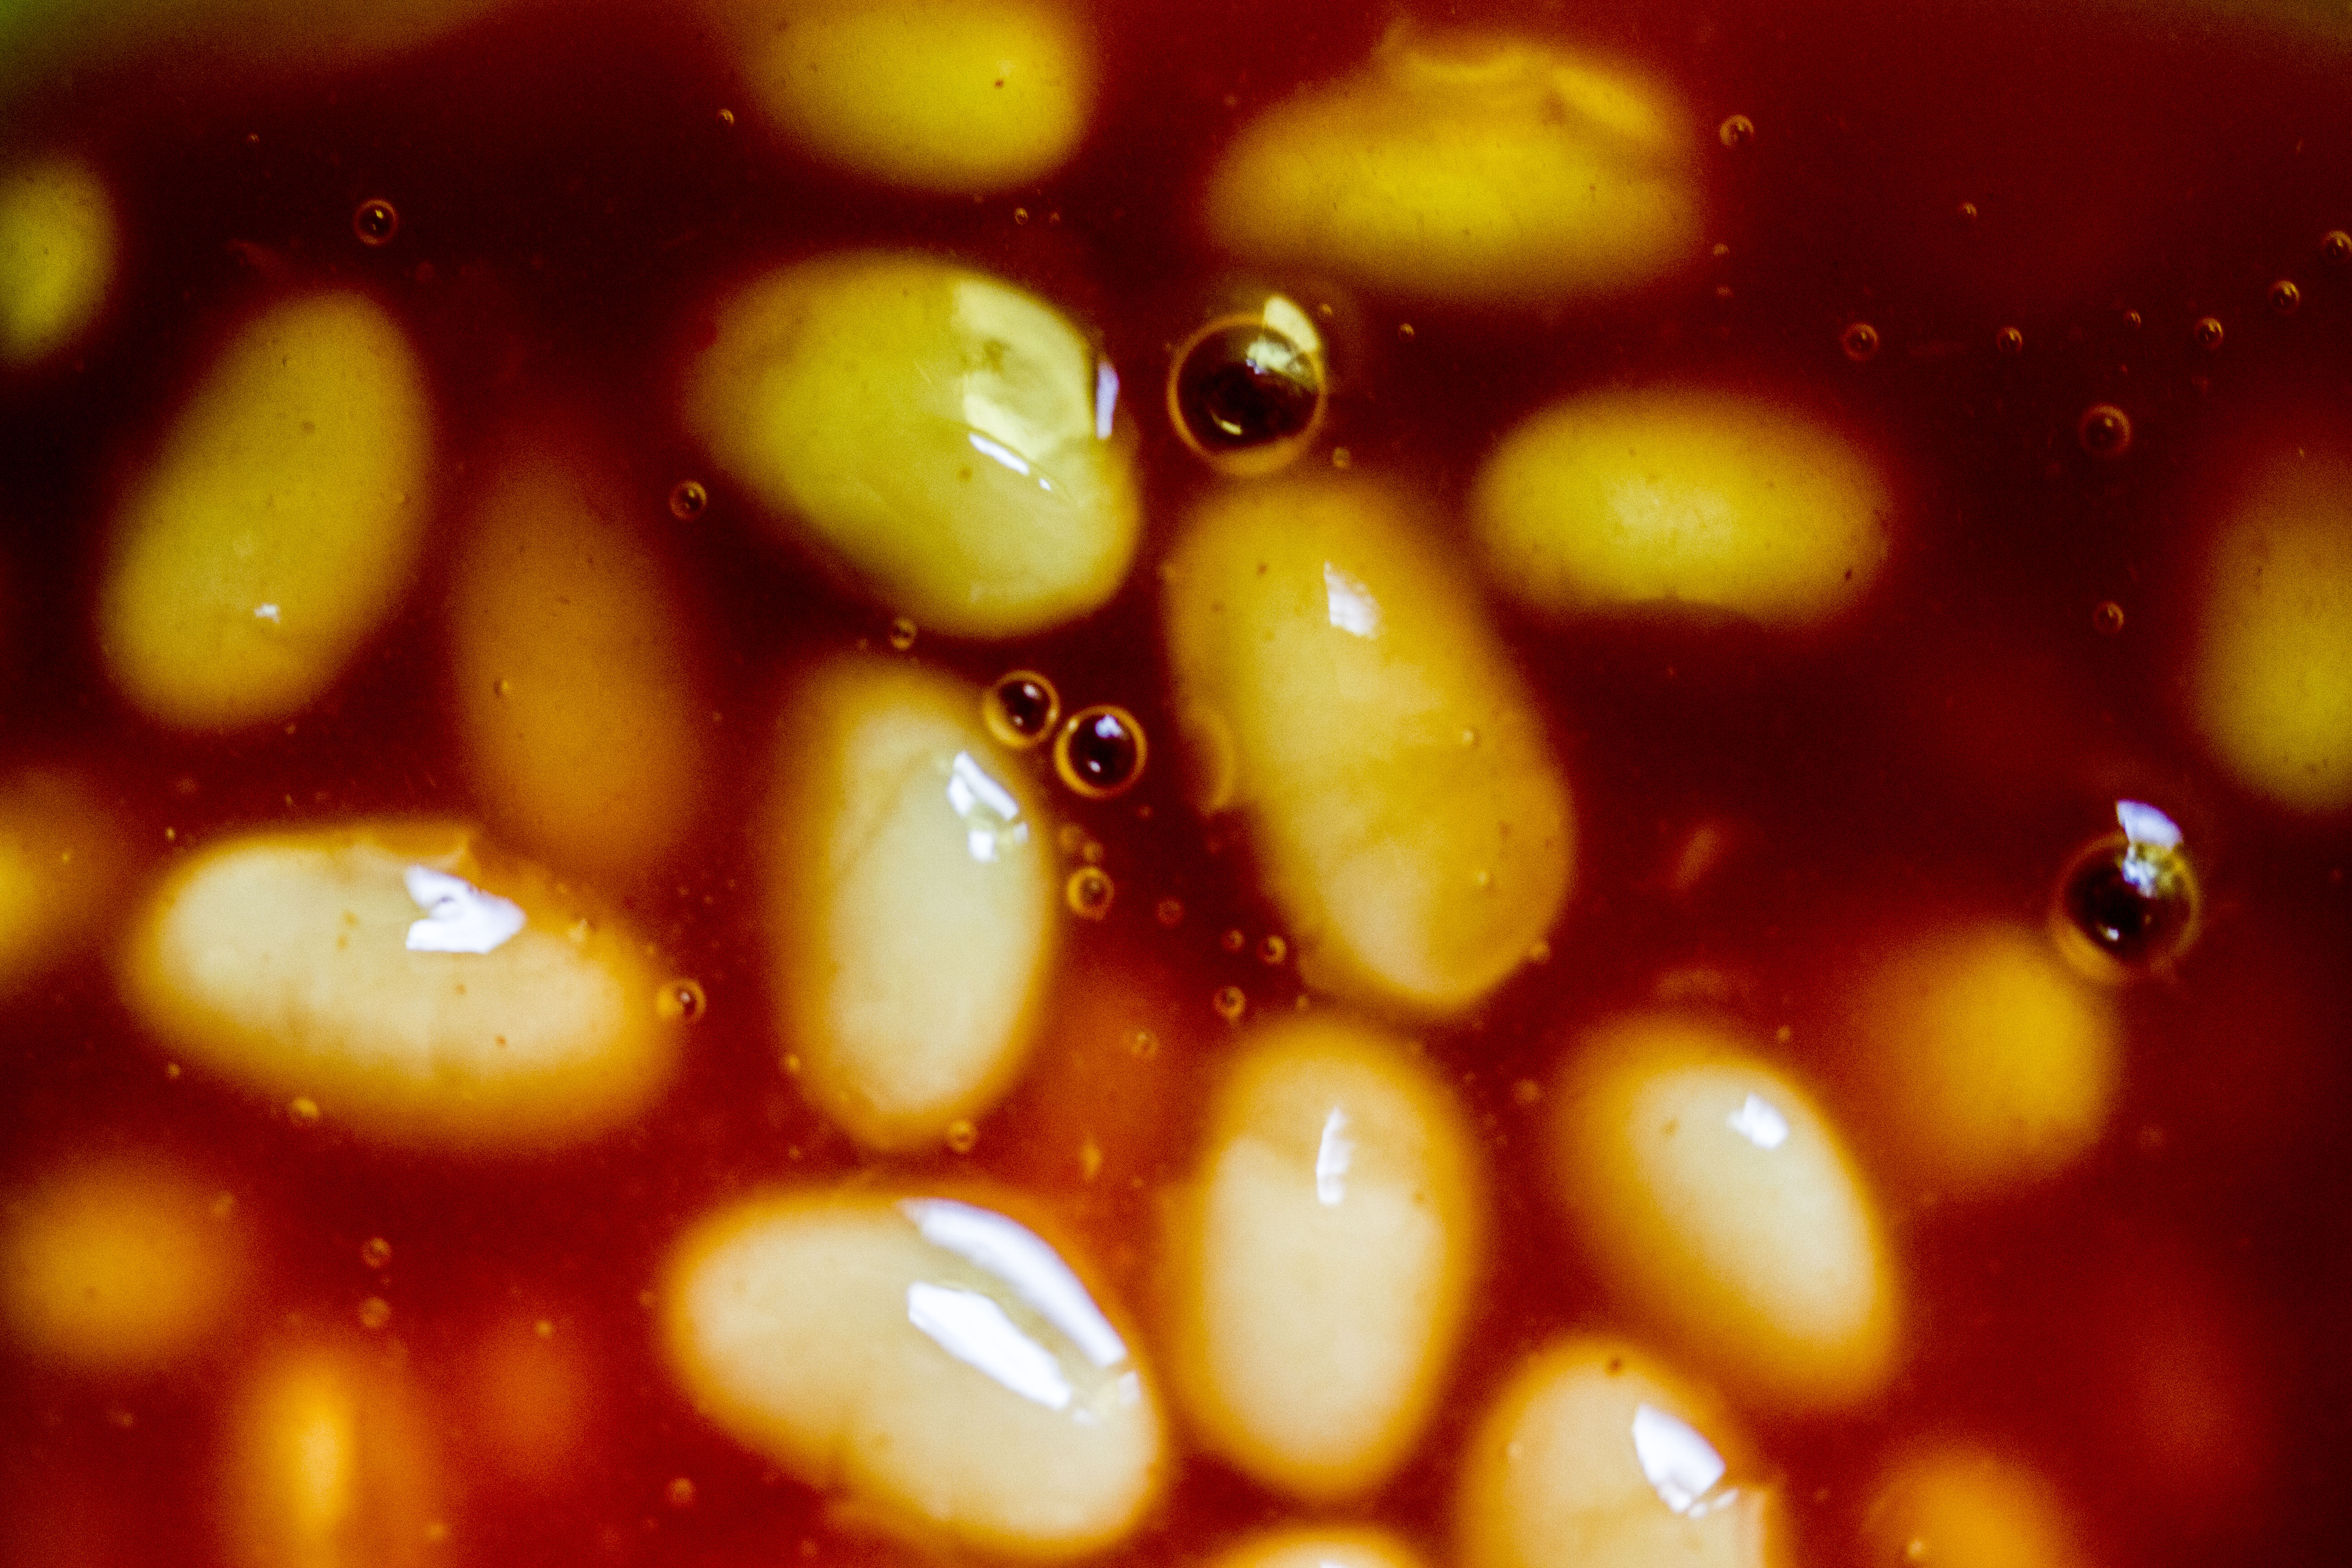
plant, fruit, dish, food, produce, uk, cool image, i, peterborough, macro photography, land plant